Trumbullplex

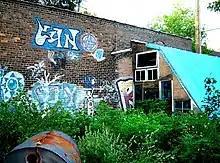
Trumbullplex exterior, Summer 2006

The Trumbullplex is a housing collective and showspace in the Woodbridge neighborhood of Detroit, Michigan, USA.